Beech Bend

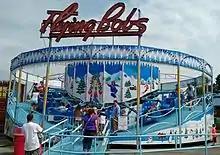
The Flying Bobs ride, seen here in 2016, was refurbished in 2014. It has since been removed.

In 2015, the park added 5 new rides. The Tornado and Sizzler rides were replaced with new versions. Power Surge was replaced by Air Race, as well as the park added a children's monster truck ride, and Bluegrass Breeze a Flying Carousel make their way to Beech Bend for the 2015 season. On August 15, a train on the Dragon coaster derailed, leading to the ride's removal.